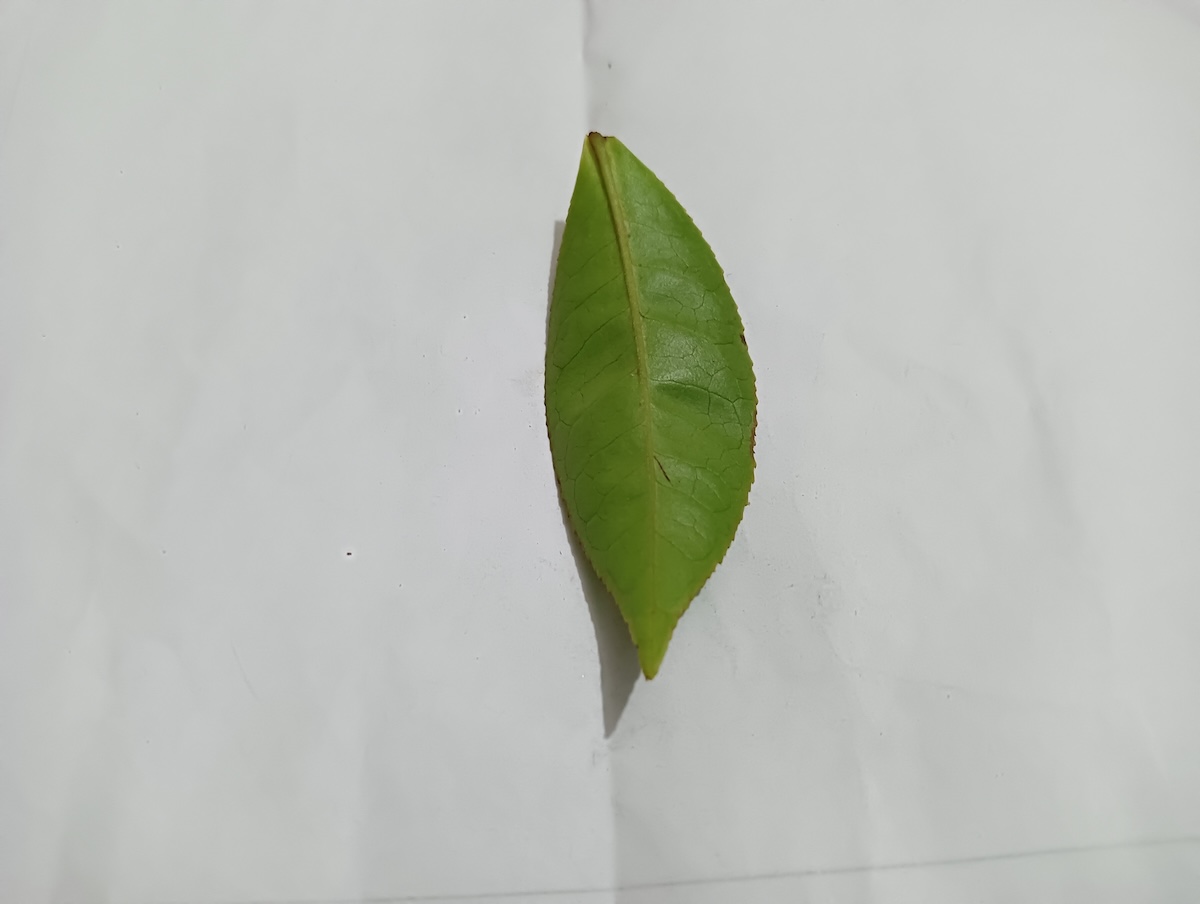
Label: Healthy leaf